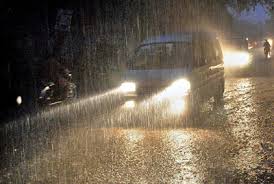
Weather: rain or strom